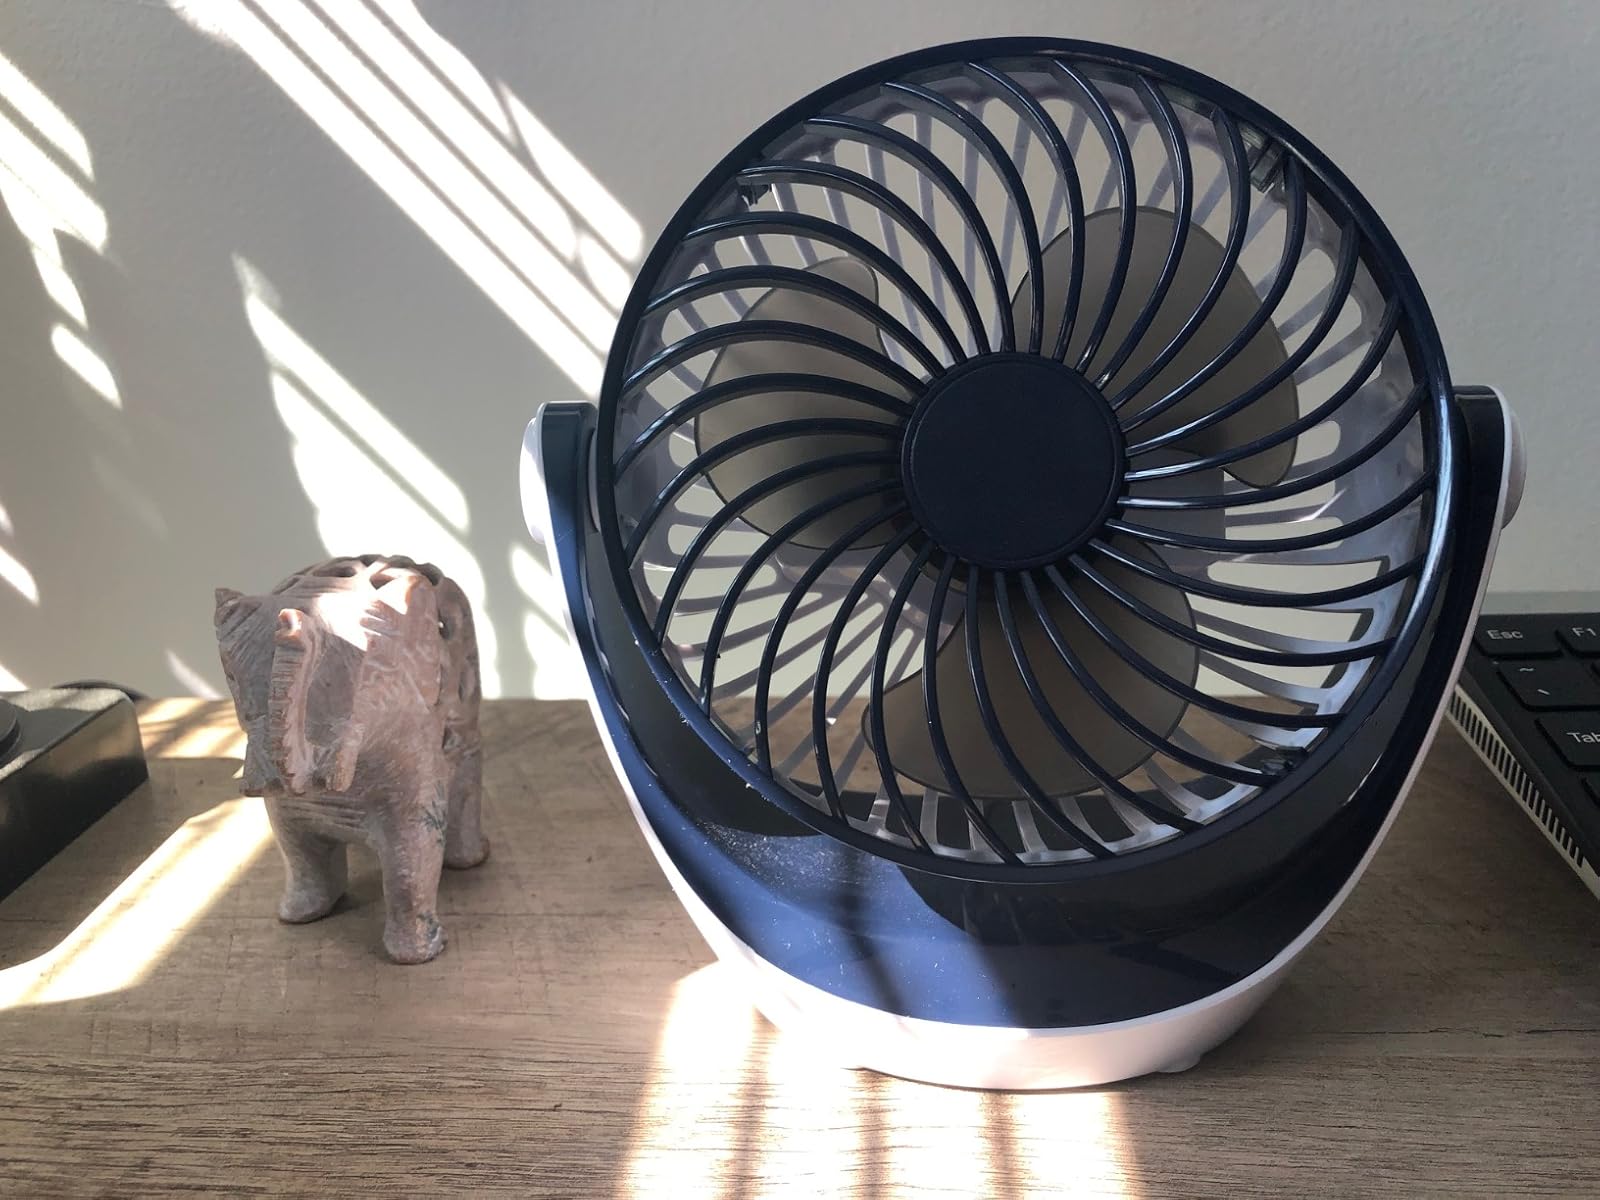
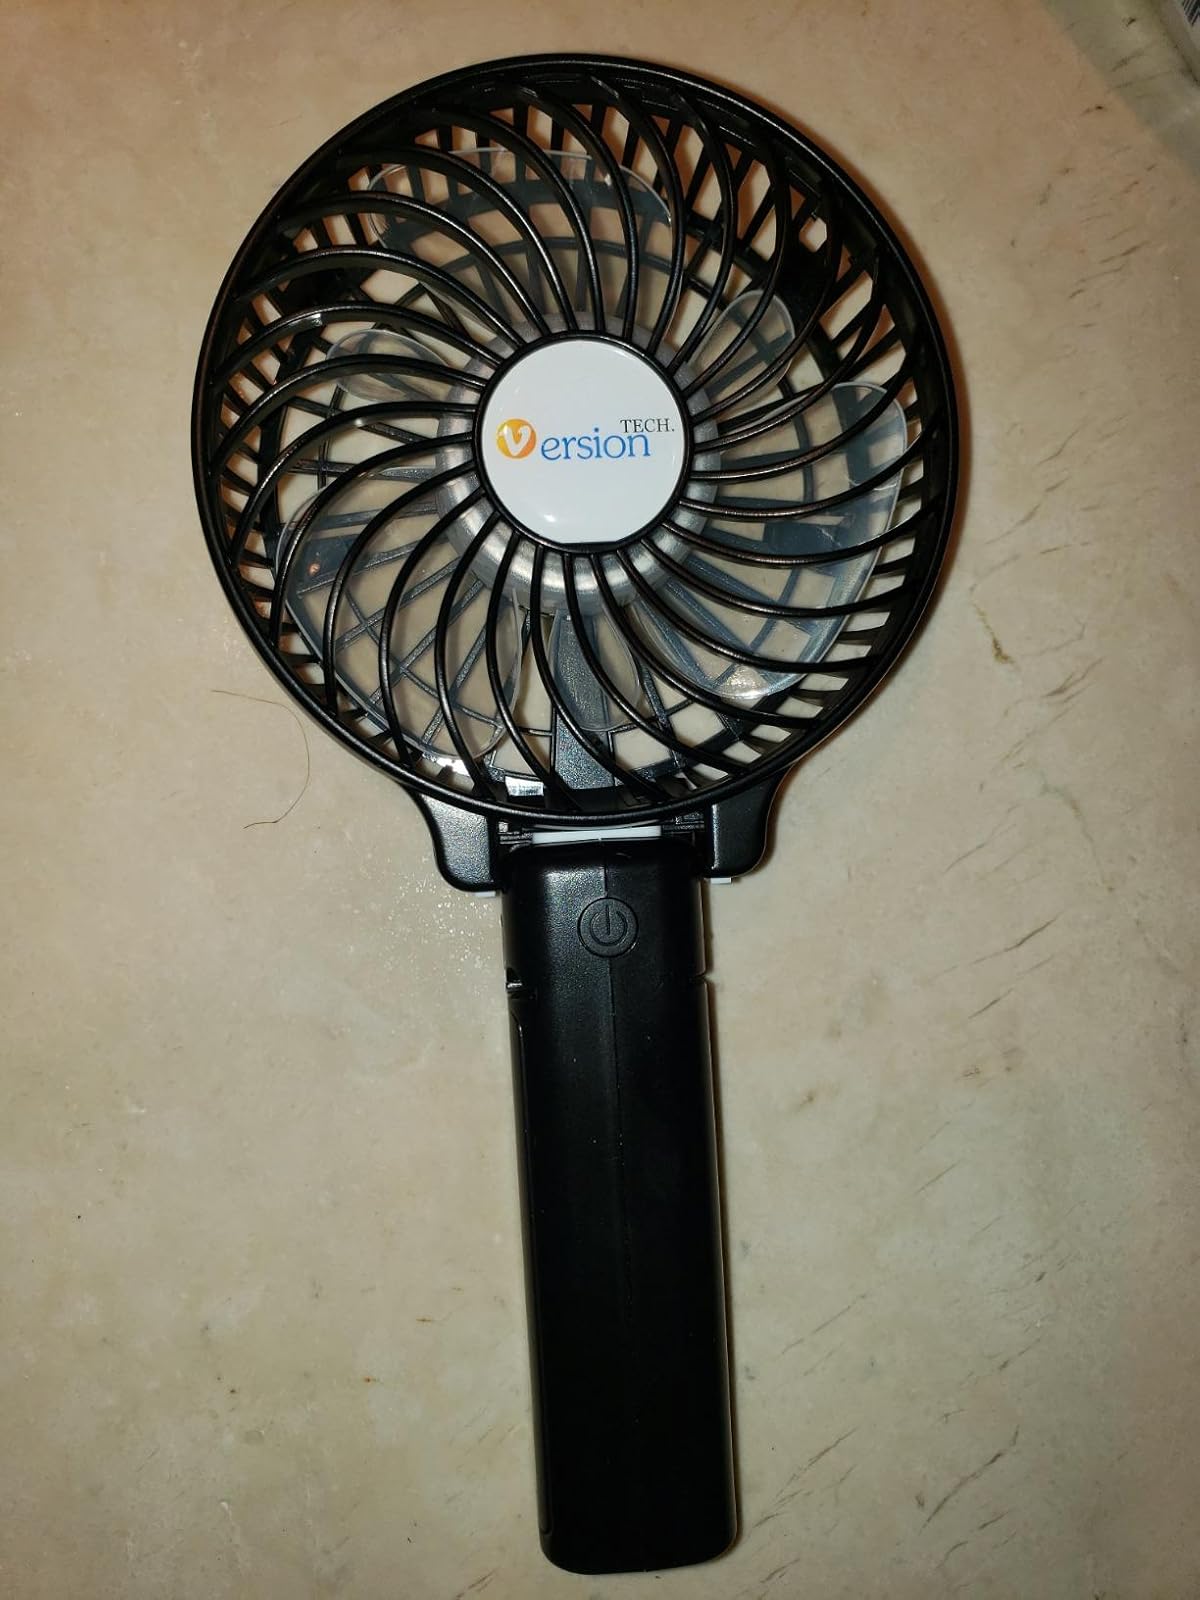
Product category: fan
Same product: no